Birbhum district

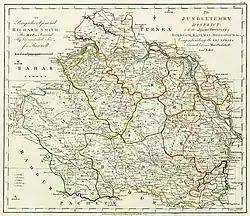
1779 map of the Jungle Terry District.

The area which is now Birbhum district was badly impacted by the Great Bengal famine of 1770. Many villages were wiped out entirely, and even in large towns, over three quarters of households perished.